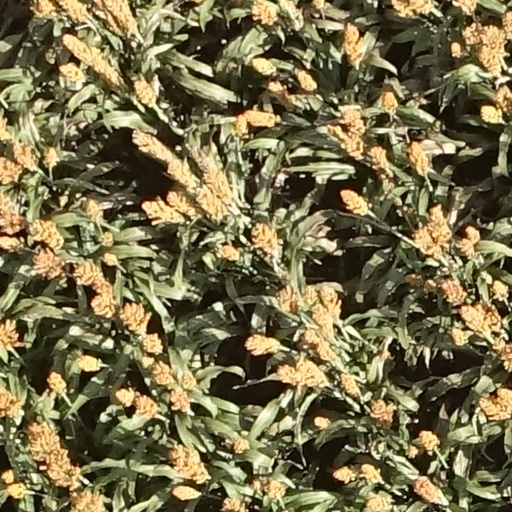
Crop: sorghum